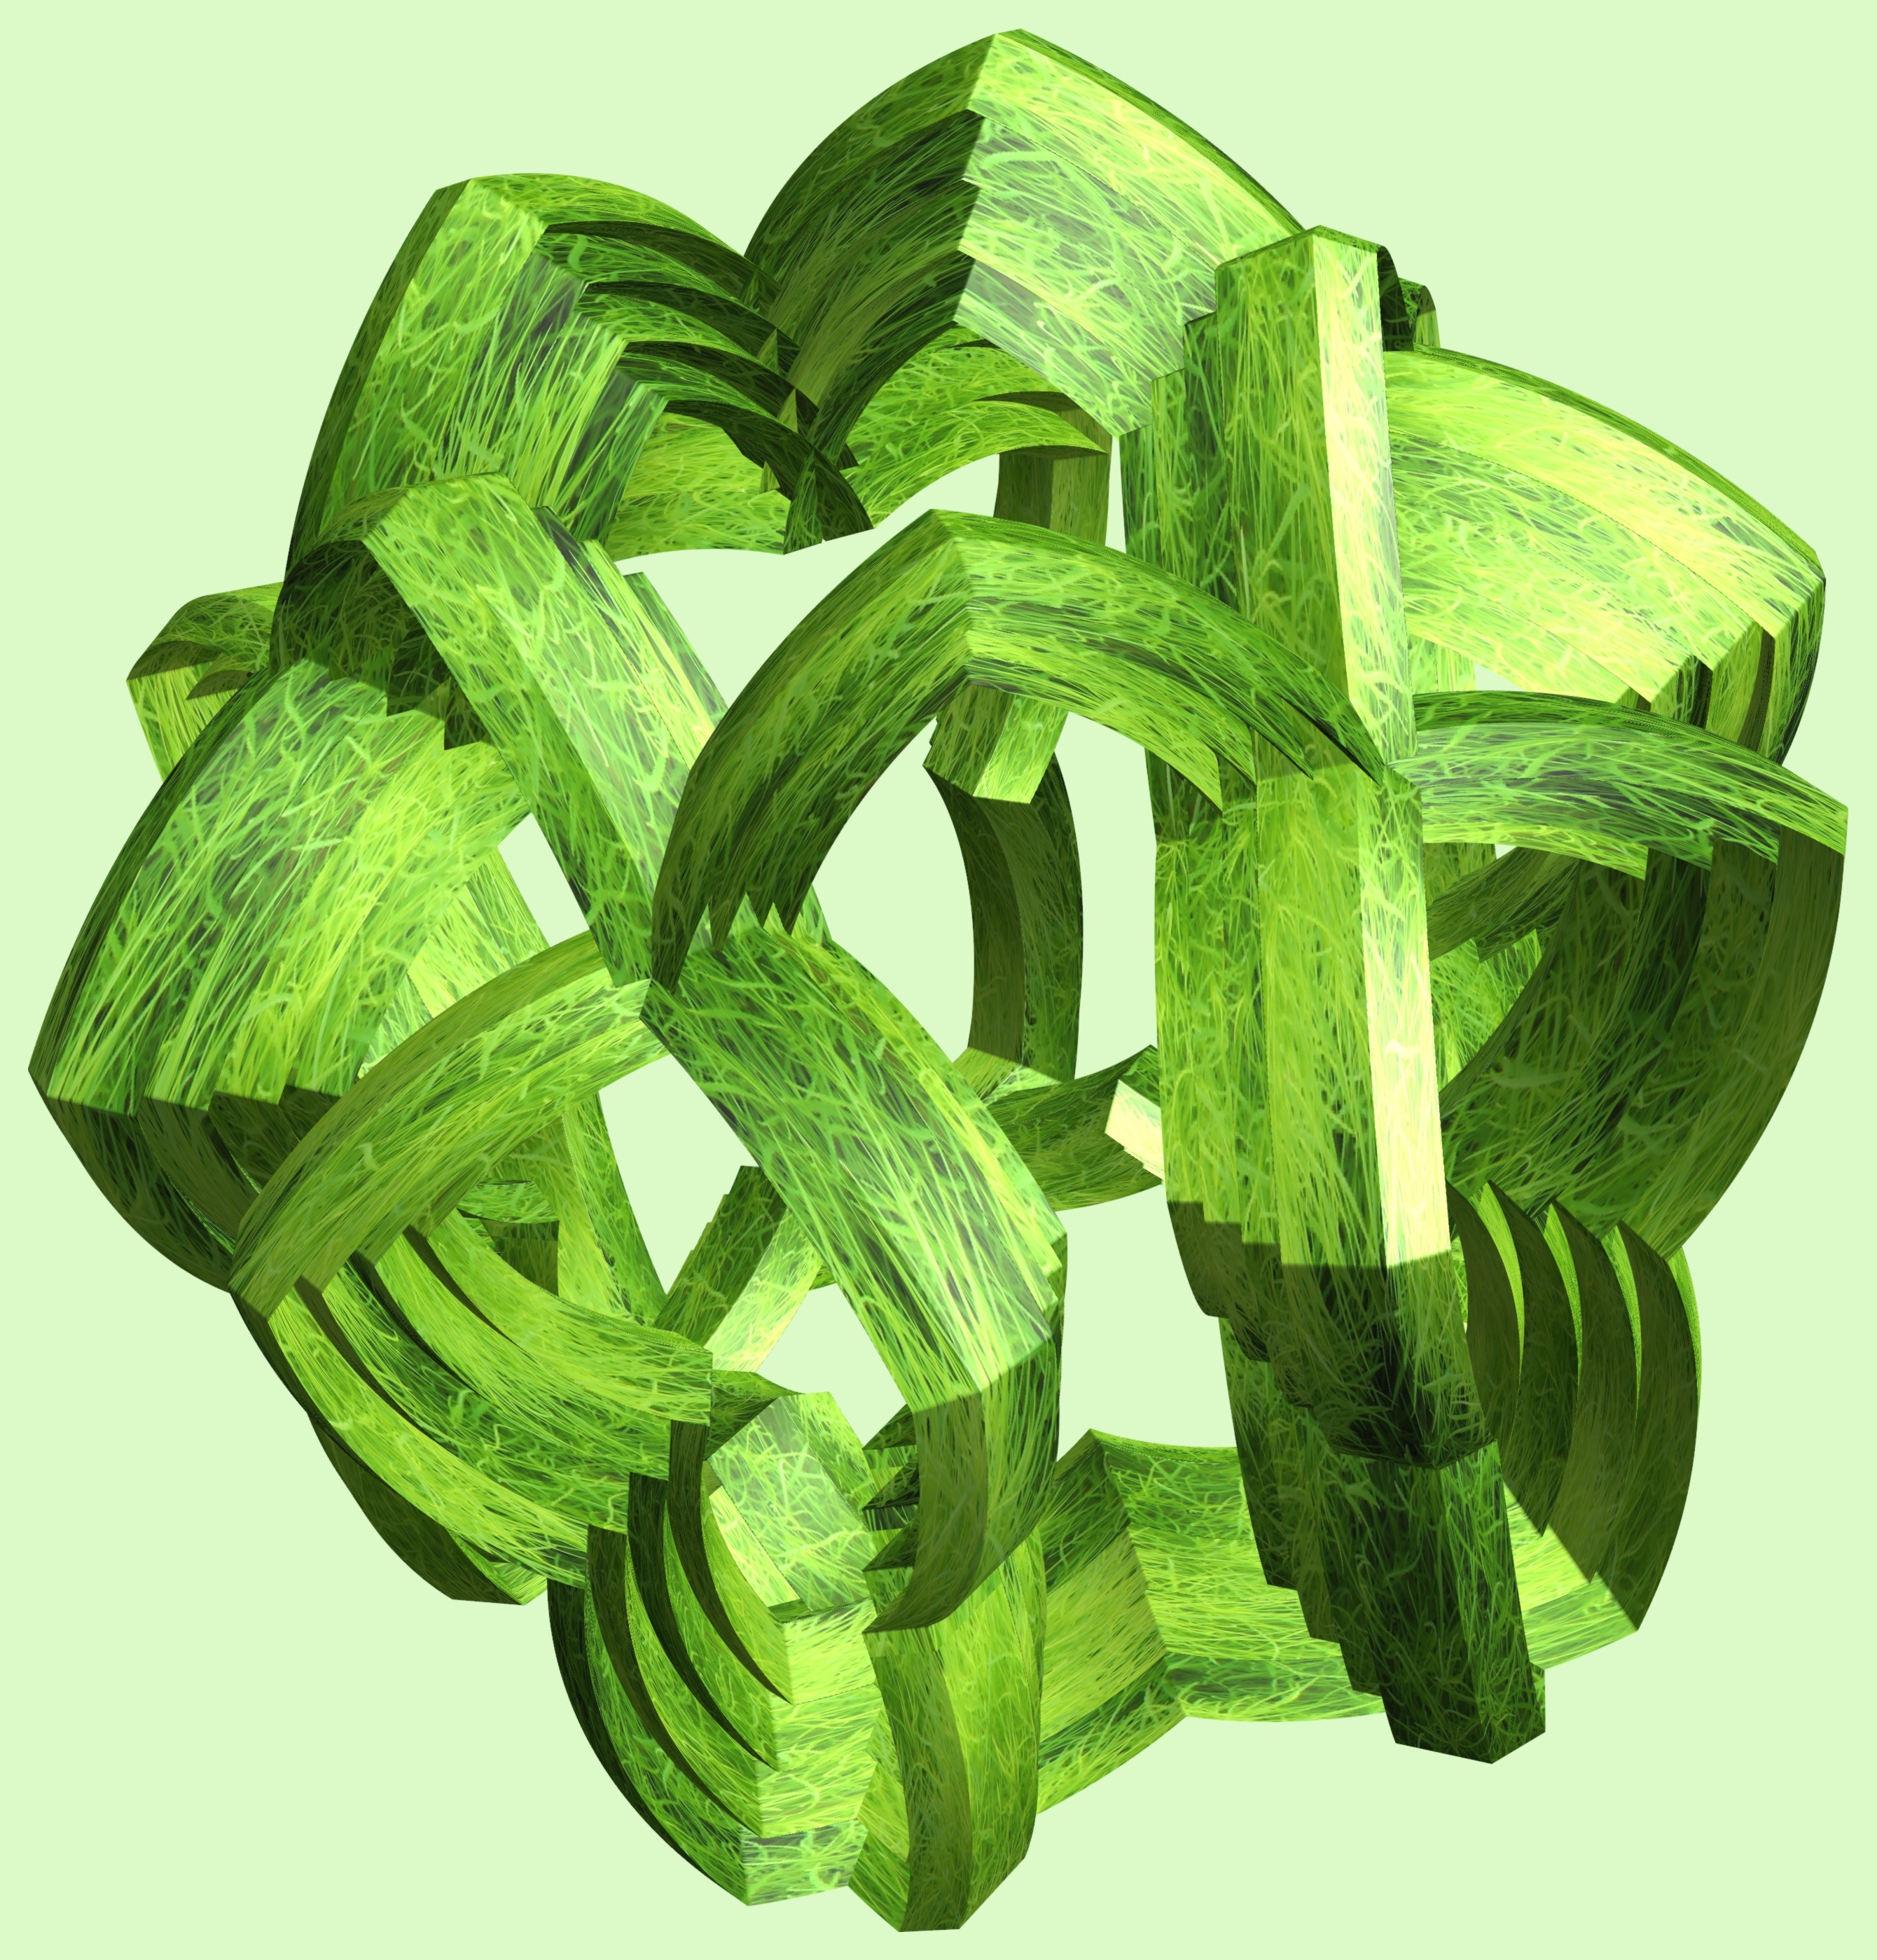
branch, structure, plant, texture, leaf, flower, pattern, food, green, produce, vegetable, design, symmetry, 3d, graphic, torus, mathematica, cg, parametricplot3d, code, program, algorithm, mapping, flowering plant, plant stem, land plant